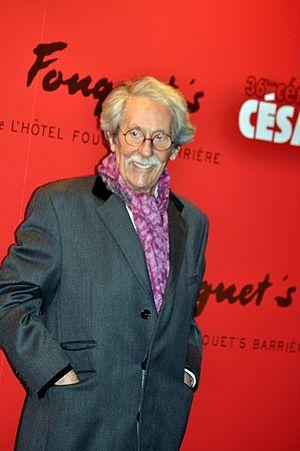
Jean Rochefort à la cérémonie des César du cinéma
Jean Rochefort est un acteur français, né le 29 avril 1930 à Paris où il est mort le 9 octobre 2017.